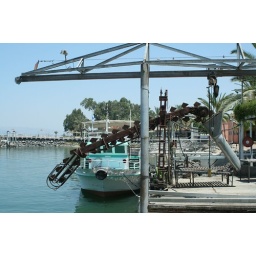
machinery for bringing fish in from the water